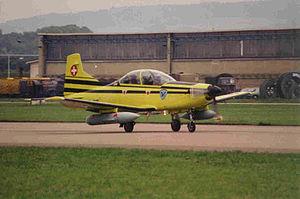
Pilatus Aircraft est un constructeur d’avions dont le siège et la principale usine se trouvent à Stans en Suisse. Pilatus est le leader mondial pour les avions turbo-propulsés à un seul moteur.